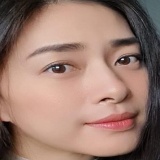
diễn viên Ngô Thanh Vân